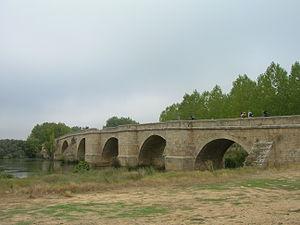
Itero del Castillo est un municipio situé au nord de l’Espagne, dans la comarca d'Odra-Pisuerga dans la Communauté autonome de Castille-et-León, Burgos. C'est aussi le nom du chef-lieu du municipio
Itero de la Vega est un municipio situé au nord de l’Espagne, dans la comarca de Tierra de Campos, dans la Communauté autonome de Castille-et-León, province de Palencia.